Songkhla province

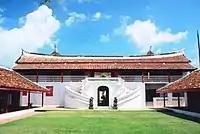
The Na Songkhla family's residence, now used as the Songkhla National Museum

In the 18th century many Chinese immigrants, especially from Guangdong and Fujian, came to the province. Quickly rising to economic wealth, one of them won the bidding for the major tax farm of the province in 1769, establishing the "Na Songkhla" ("from Songkhla") family as the most wealthy and influential. In 1777 the family also gained political power, when the old governor was dismissed and "Luang" Inthakhiri (Yiang, Chinese name Wu Rang (呉譲)) became the new governor. In 1786 the old governor started an uprising, which was put down after four months. The position was thereafter inherited in the family and was held by eight of his descendants until 1901, when "Phraya" Wichiankhiri (Chom) was honorably retired as part of the administrative reforms of Prince Damrong Rajanubhab. The family's former home was converted into the Songkhla National Museum in 1953.